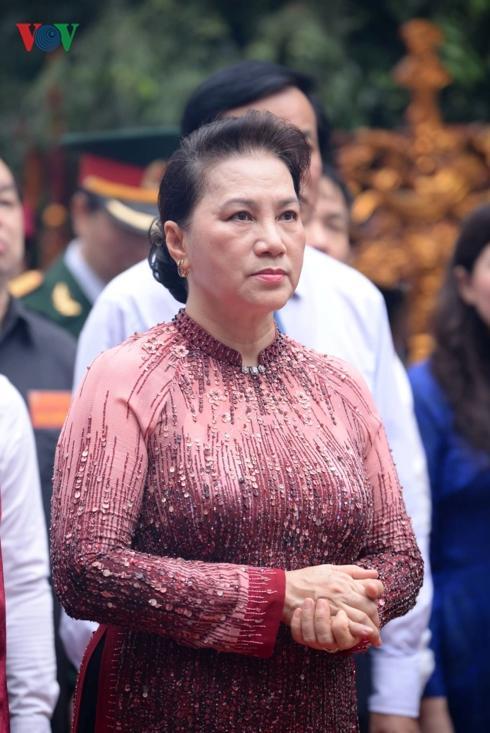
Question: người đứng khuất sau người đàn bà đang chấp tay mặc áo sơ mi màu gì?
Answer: người đứng khuất sau người đàn bà đang chấp tay mặc áo sơ mi màu trắng